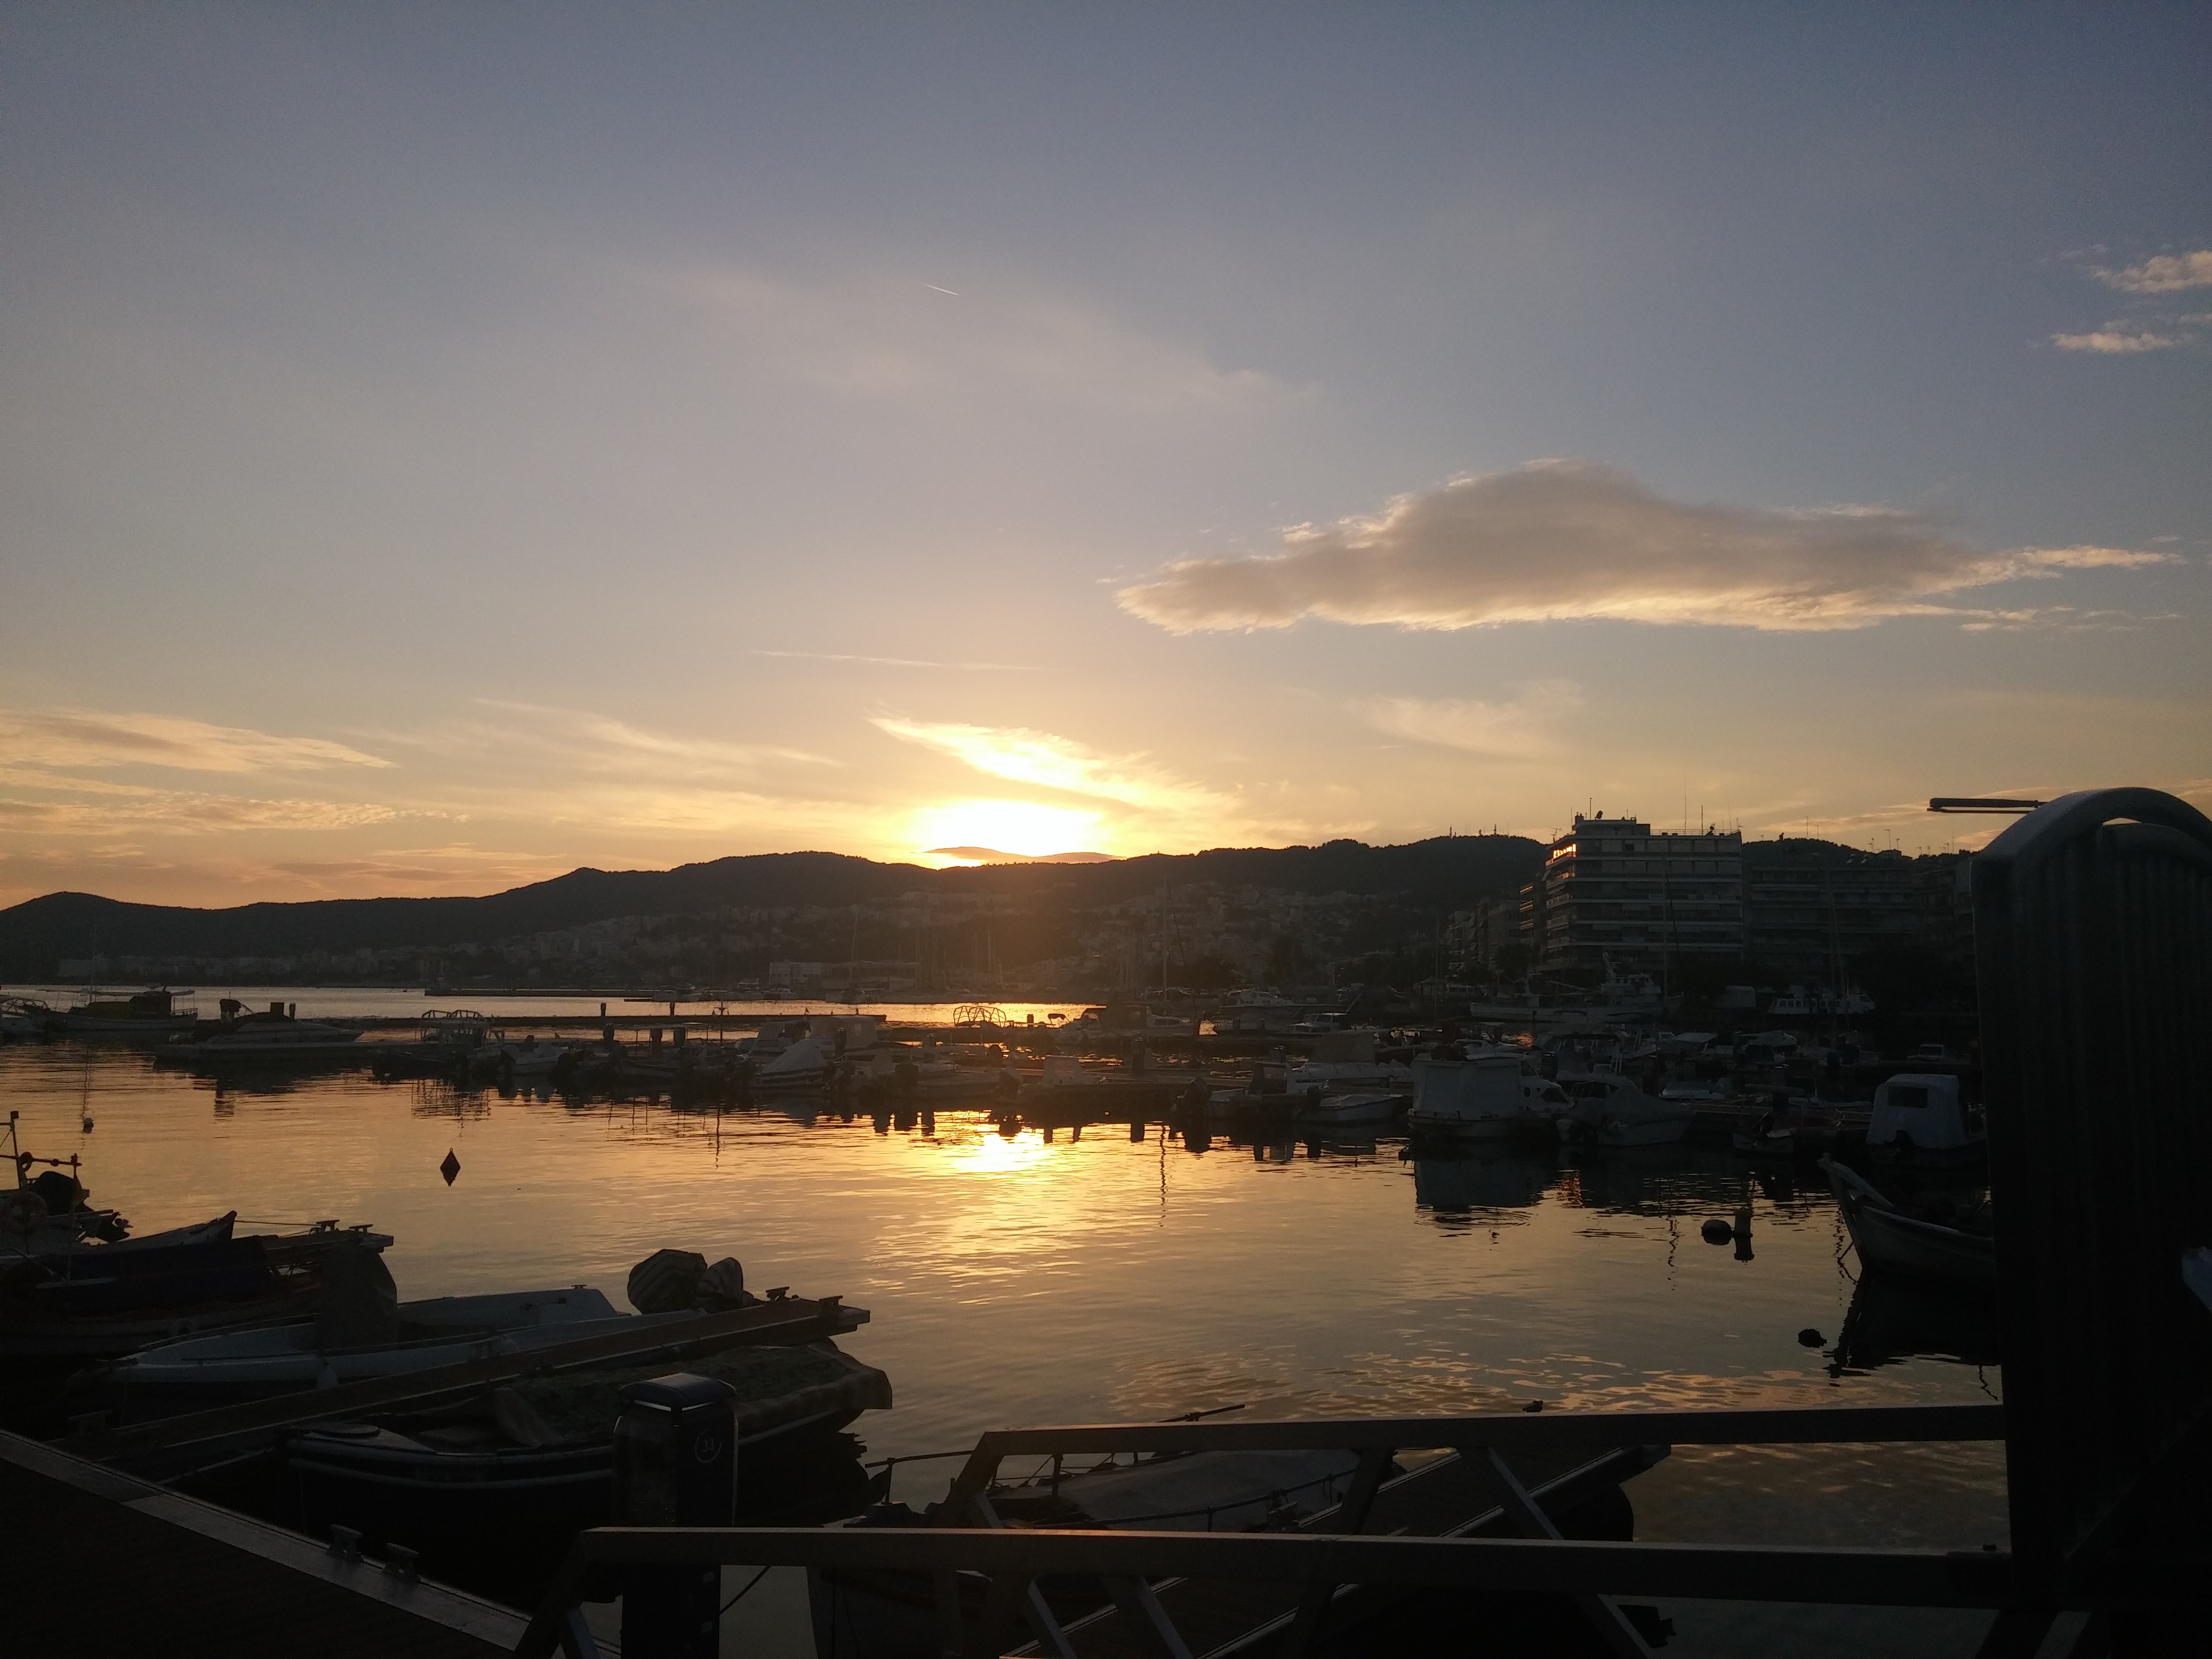
sea, horizon, cloud, sky, sun, sunrise, sunset, sunlight, morning, lake, dawn, dusk, evening, reflection, vehicle, bay, afterglow